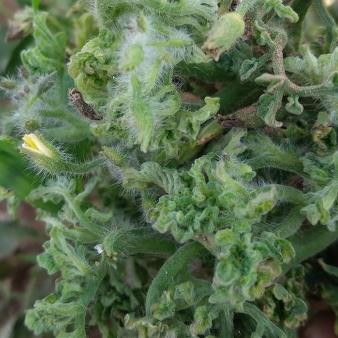
Crop: Tomato
Condition: virosis-d